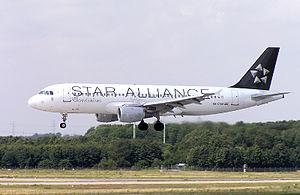
Croatia Airlines est une compagnie aérienne croate.